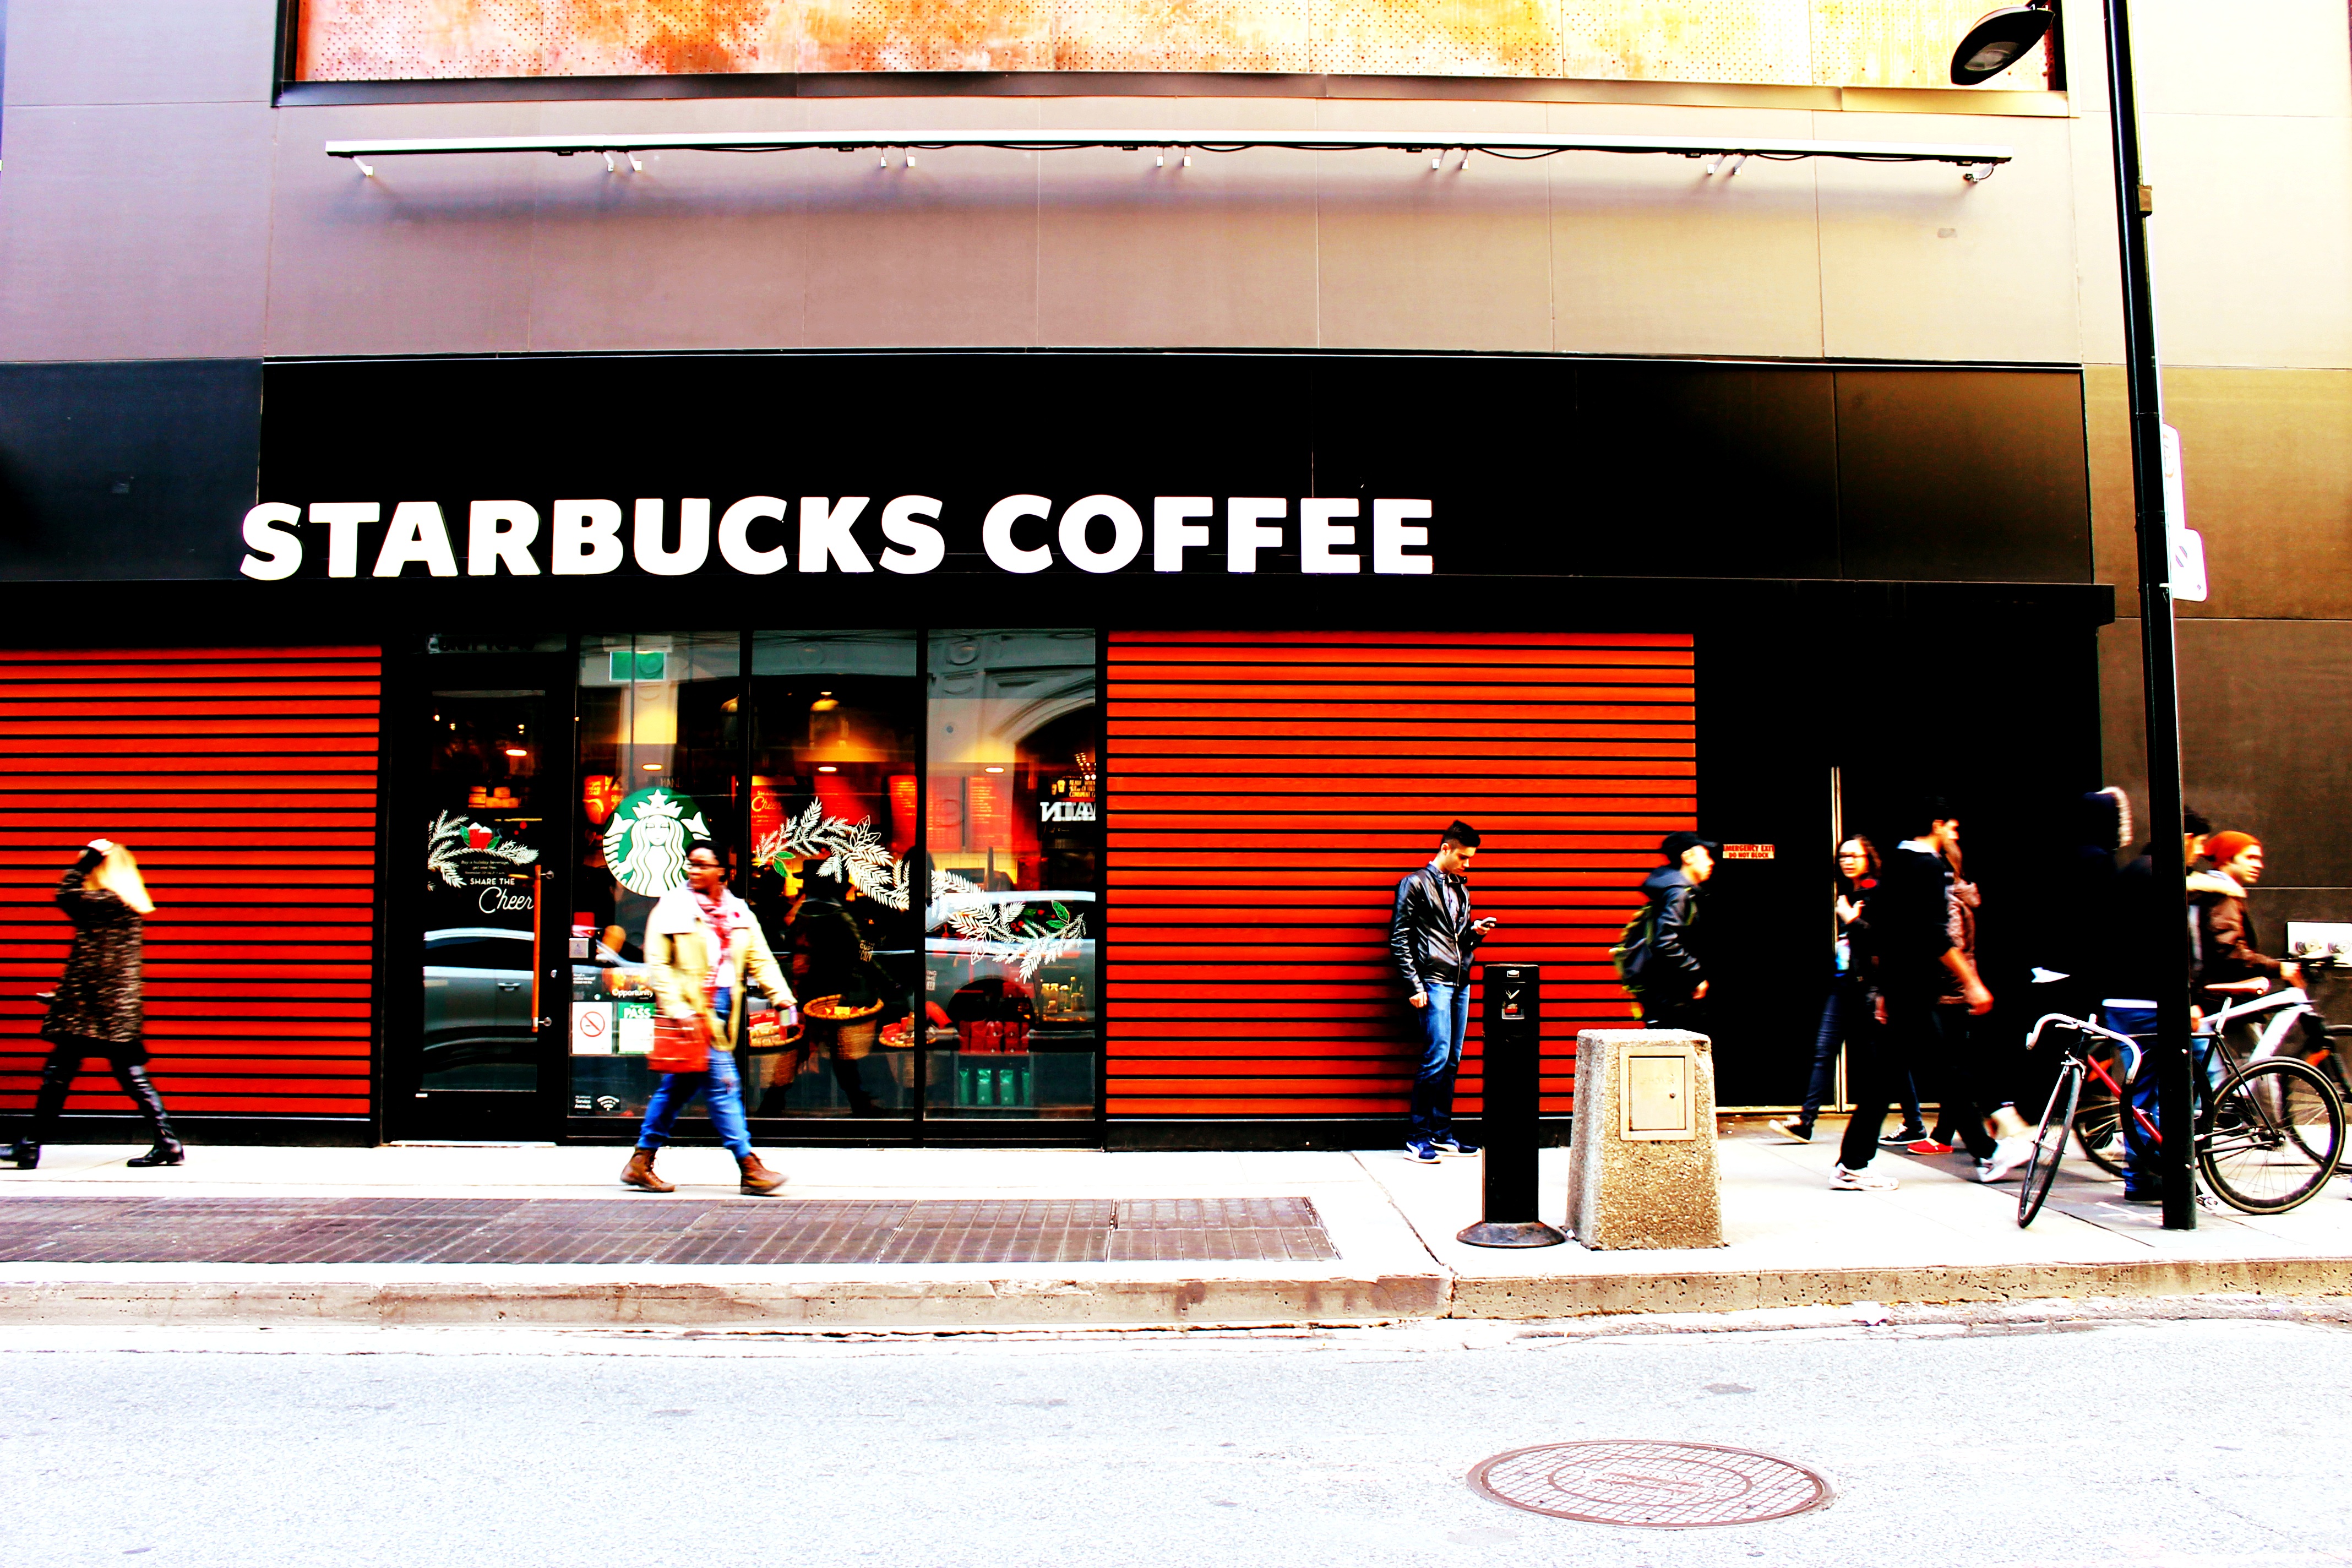
street, advertising, brand